Tini (singer)

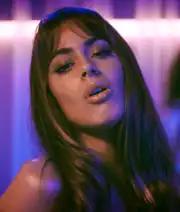
Stoessel in the "Bar" music video

Bar reached number one on the Argentina Hot 100 and spent seven consecutive weeks atop the chart, becoming her second and longest-running number-one in Argentina. Tini contributed to the soundtrack of the animated film "Koati" with a song titled "Vueltas en Tu Mente", released on 26 November 2021. She told "Glamour Mexico" that her fourth studio effort would comprise several collaborations, and experiment with various musical genres and elements. She also revealed that she had filmed a Chinese period drama film titled "The Diary", directed by Jackie Chan, and that its release was delayed due to the COVID-19 pandemic. Production for "The Diary" concluded in 2018; the release was previously slated for 2020. On 9 December 2021, Tini released the song "Aquí Estoy" as a collaboration with Pantene; its music video featured the winners of an online challenge titled after the single and coincided with her promotional livestream concert, the Aquí Estoy Show.